University of Pittsburgh Stages

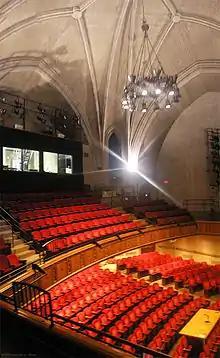
Pitt Stages' largest performance space, the 478-seat Charity Randall Theatre in the Stephen Foster Memorial

The heritage of theatre at the University of Pittsburgh stretches back to at least 1810 when the Thespian Society was organized by students of the forerunner of the university, the Pittsburgh Academy, in order to stage popular comedies and musical entertainment. These students included Henry Marie Brackenridge, the son of university founder Hugh Henry Brackenridge; Morgan Neville, the son of Presley Neville; and future U.S. Congressman and Senator William Wilkins. The club staged their first production, "Who Wants a Guinea?", at the Drury Theatre at Third and Smithfield streets in downtown Pittsburgh. This club was frequently mentioned by travelers commenting on the early culture of Pittsburgh, however it was disbanded by university faculty in 1833 because, according to Agnes Starrett's 1937 history of the university, "instead of Shakespeare, the members had begun to produce vulgar modern comedies". After the school progressed to university status, student organized dramatic theater would continue under various names and incarnations.